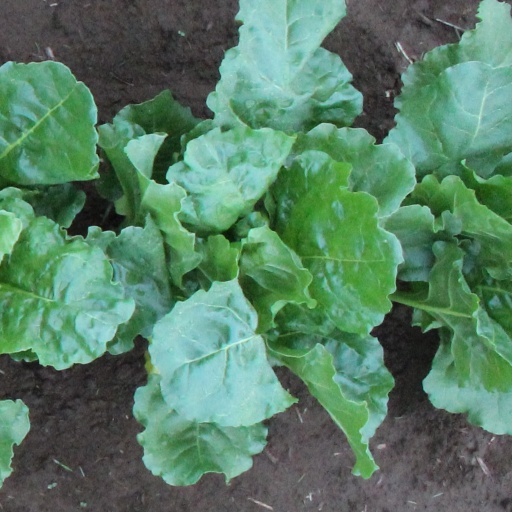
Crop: sugar beet